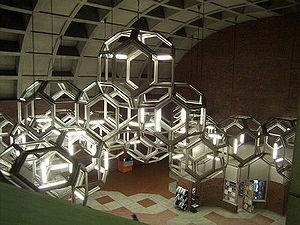
Pierre Granche est un sculpteur québécois. Après avoir étudié à l’École des Beaux-Arts de Montréal et à l’Université de Vincennes à Paris, il enseigne au département d'histoire d'art de l'Université de Montréal pendant plus de vingt ans jusqu'à sa mort à Montréal.
L'art dans le métro de Montréal est présent sous la forme d'une centaine d'œuvres d'art permanentes installées à l’intérieur et aux abords des différentes stations. En 2016, le métro compte des œuvres distribuées dans 55 des 68 stations du réseau.
Le dodécaèdre rhombique tronqué est un polyèdre convexe obtenu par la troncature des six sommets du dodécaèdre rhombique où quatre faces se réunissent.